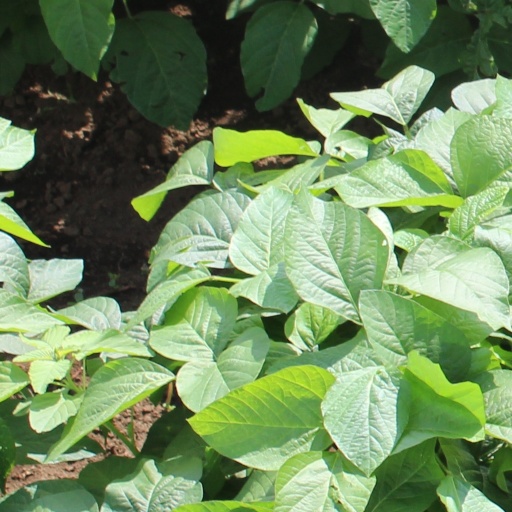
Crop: soybean